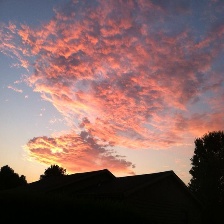
Cloud type: Altostratus